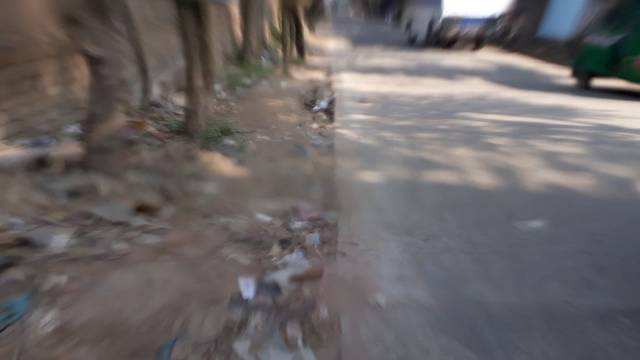
Region: Bangladesh
Coordinates: 23.889, 90.319